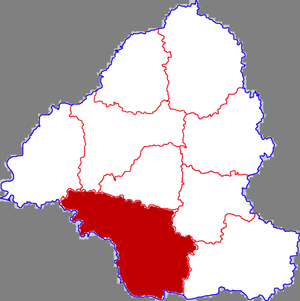
Le xian de Cao est un district administratif de la province du Shandong en Chine. Il est placé sous la juridiction de la ville-préfecture de Heze.